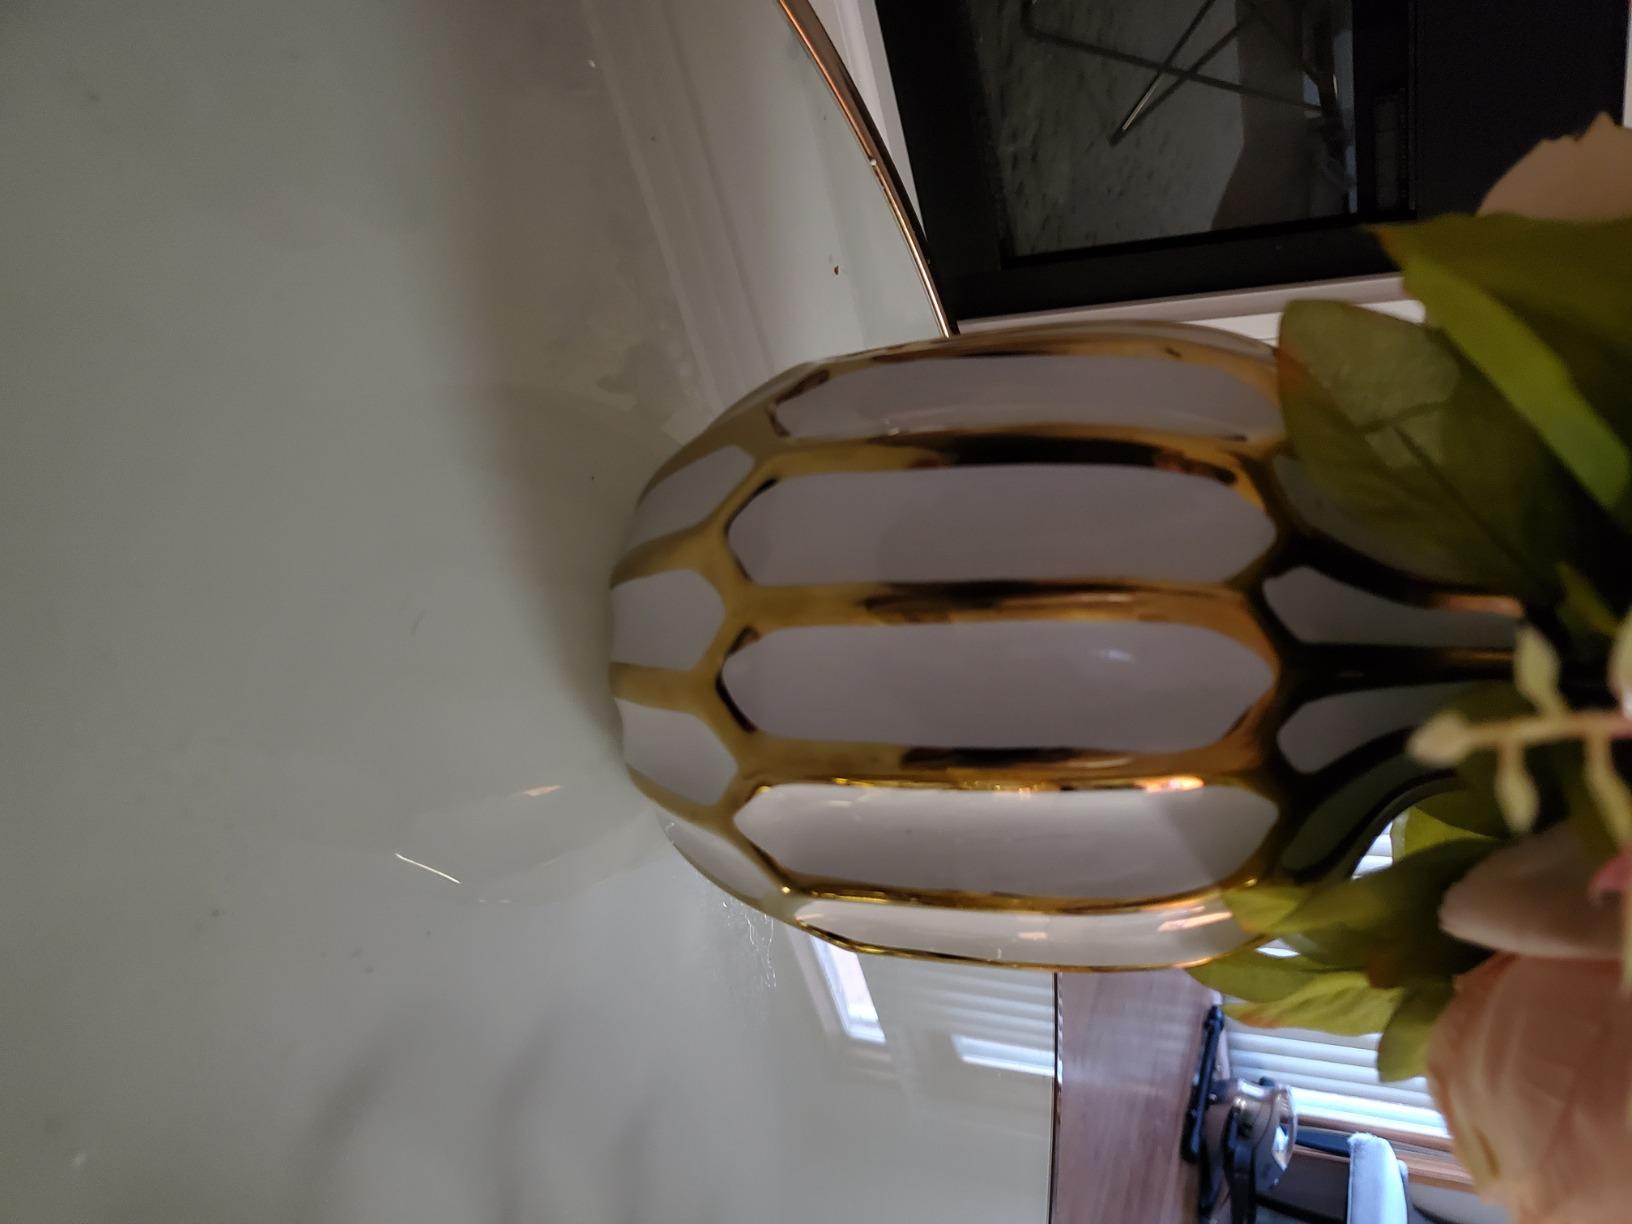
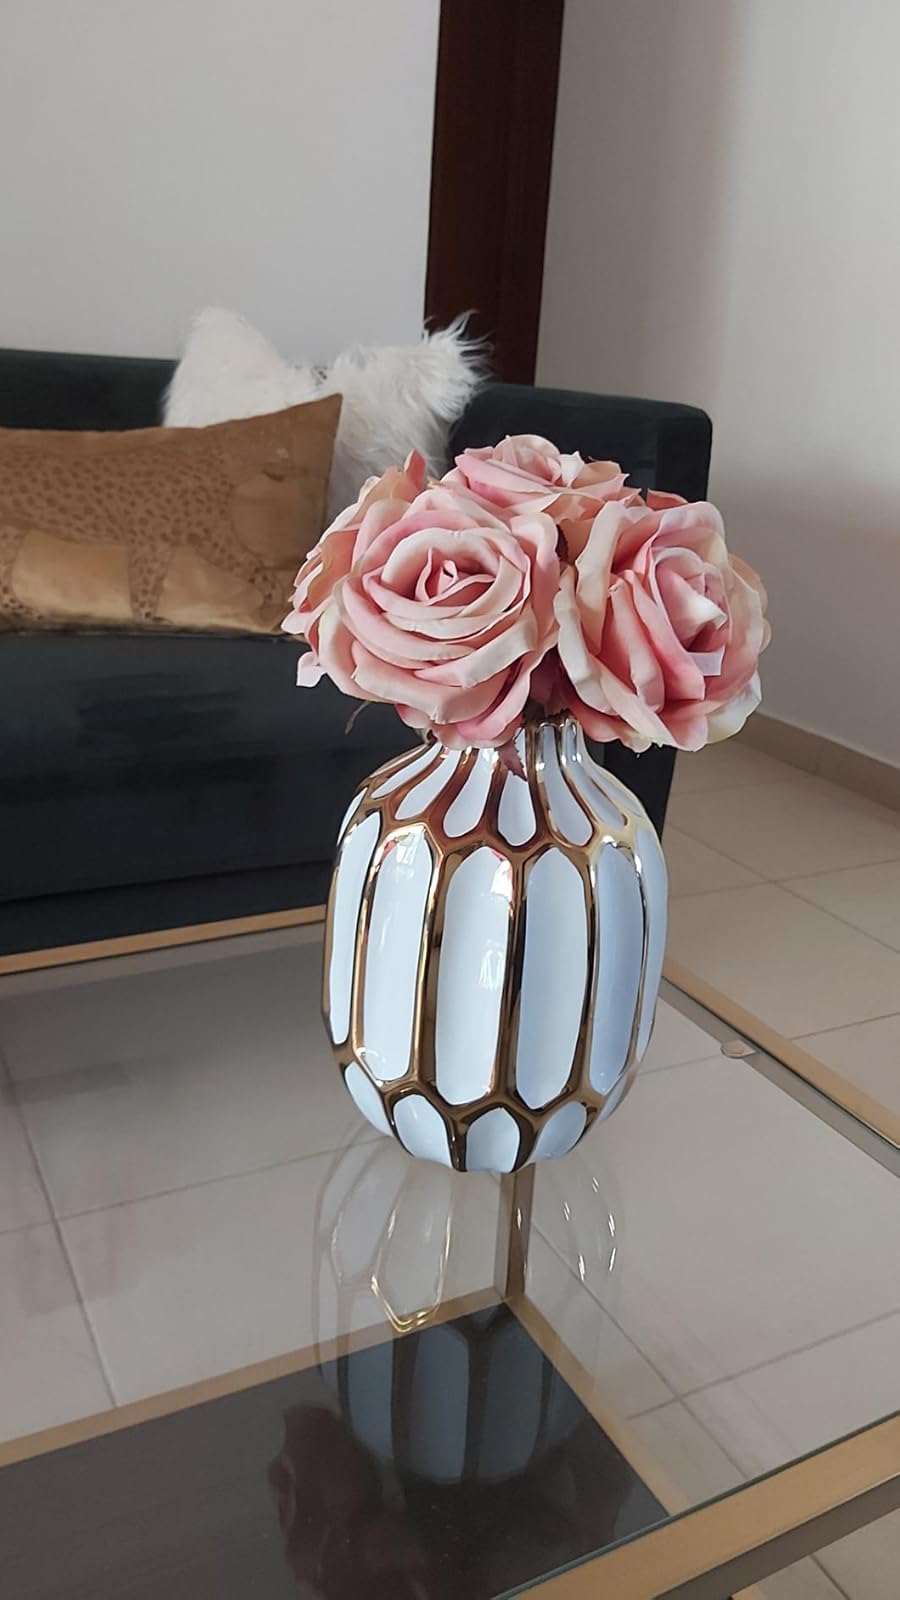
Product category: vase
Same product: yes